Urban renewal

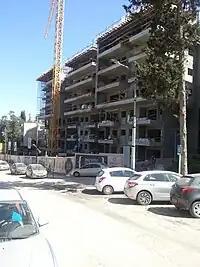
New buildings under construction in Haifa as part of the evacuate and build program

Israel has been undergoing extensive urban renewal projects due to the large number of concrete tenement buildings in its cities which do not meet modern Israeli safety standards and have what is widely considered to be an impoverished and unattractive appearance. Israel built large numbers of these tenement buildings, known in Israel as "train buildings" (בנייני רכבת, "binyanei rakevet"), in the first decades of independence to house masses of Jewish refugees coming from Europe and the Muslim world. Since then, Israeli architectural styles have changed. In addition, these buildings do not meet modern safety regulations: Israeli law has required all new buildings to be built in an earthquake-resistant manner since 1980 and to be built with bomb shelters since 1991. There are two main urban renewal programs: the evacuate and build program and TAMA 38. The evacuate and build program, launched in 1998, allows developers to tear down older building complexes and replace them with larger and more modern buildings, while TAMA 38, launched in 2005, enables developers to extensively remodel buildings, strengthening them against earthquakes, adding safety rooms, remodeling the building's appearance, and adding new apartments. In both projects, the tenants are temporarily evacuated for the duration of the work and the developer pays for their alternative accommodation. In both programs, the developers add more apartments so as to sell them to additional tenants and make a profit.